Ivan Kamera

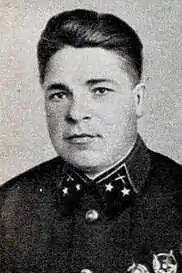

Ivan Pavlovich Kamera (21 January 1952) was a Soviet military officer who held several commands as an artillery general during World War II, most notably during the Soviet counterattack at Yartsevo (near Smolensk) and as artillery chief for the Soviet Union's Western Front (Army Group).